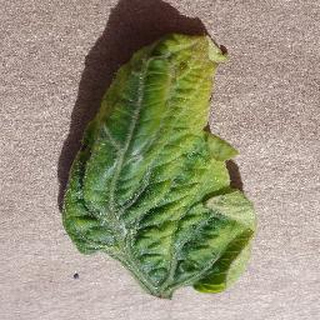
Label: tomato_yellow_leaf_curl_virus